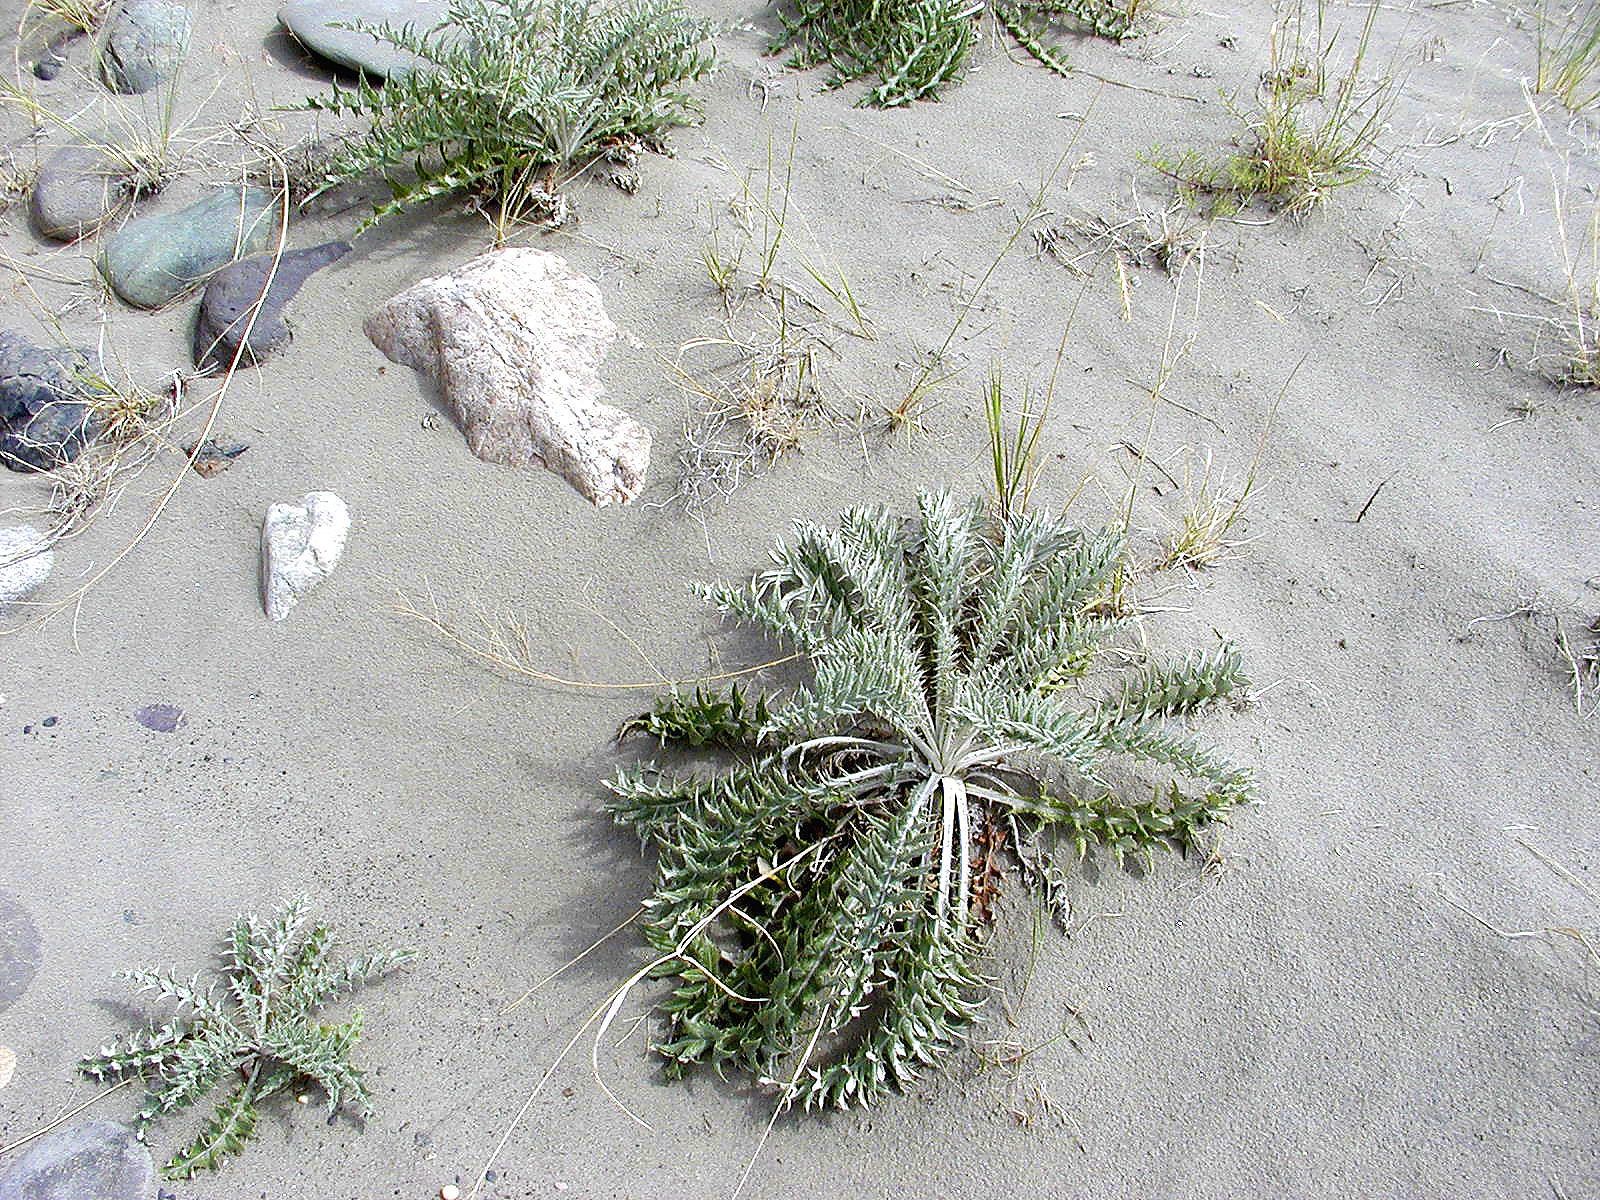
beach, coast, tree, nature, grass, outdoor, sand, branch, plant, leaf, desert, dune, flower, frost, coastline, seaside, environment, paradise, tropical, seascape, island, soil, botany, garden, fir, flora, ecology, conifer, spruce, exotic, grass family, woody plant, land plant